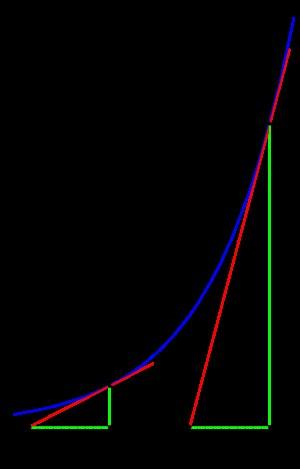
En mathématiques, la fonction exponentielle est la fonction notée exp qui est sa propre dérivée et qui prend la valeur 1 en 0. Elle est utilisée pour modéliser des phénomènes dans lesquels une différence constante sur la variable conduit à un rapport constant sur les images. Ces phénomènes sont en croissance dite « exponentielle ».